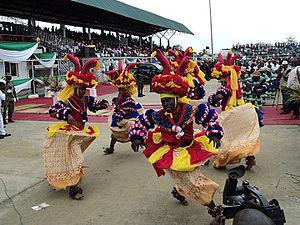
Cross River est un État du sud-est du Nigeria. Il tire son nom du principal fleuve qui le traverse.